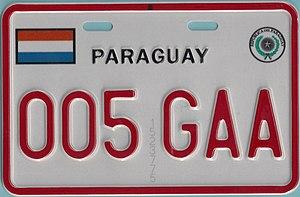
Plaque d'immatriculation de motocyclette Paraguayenne Español: Chapa de motocicleta Paraguaya